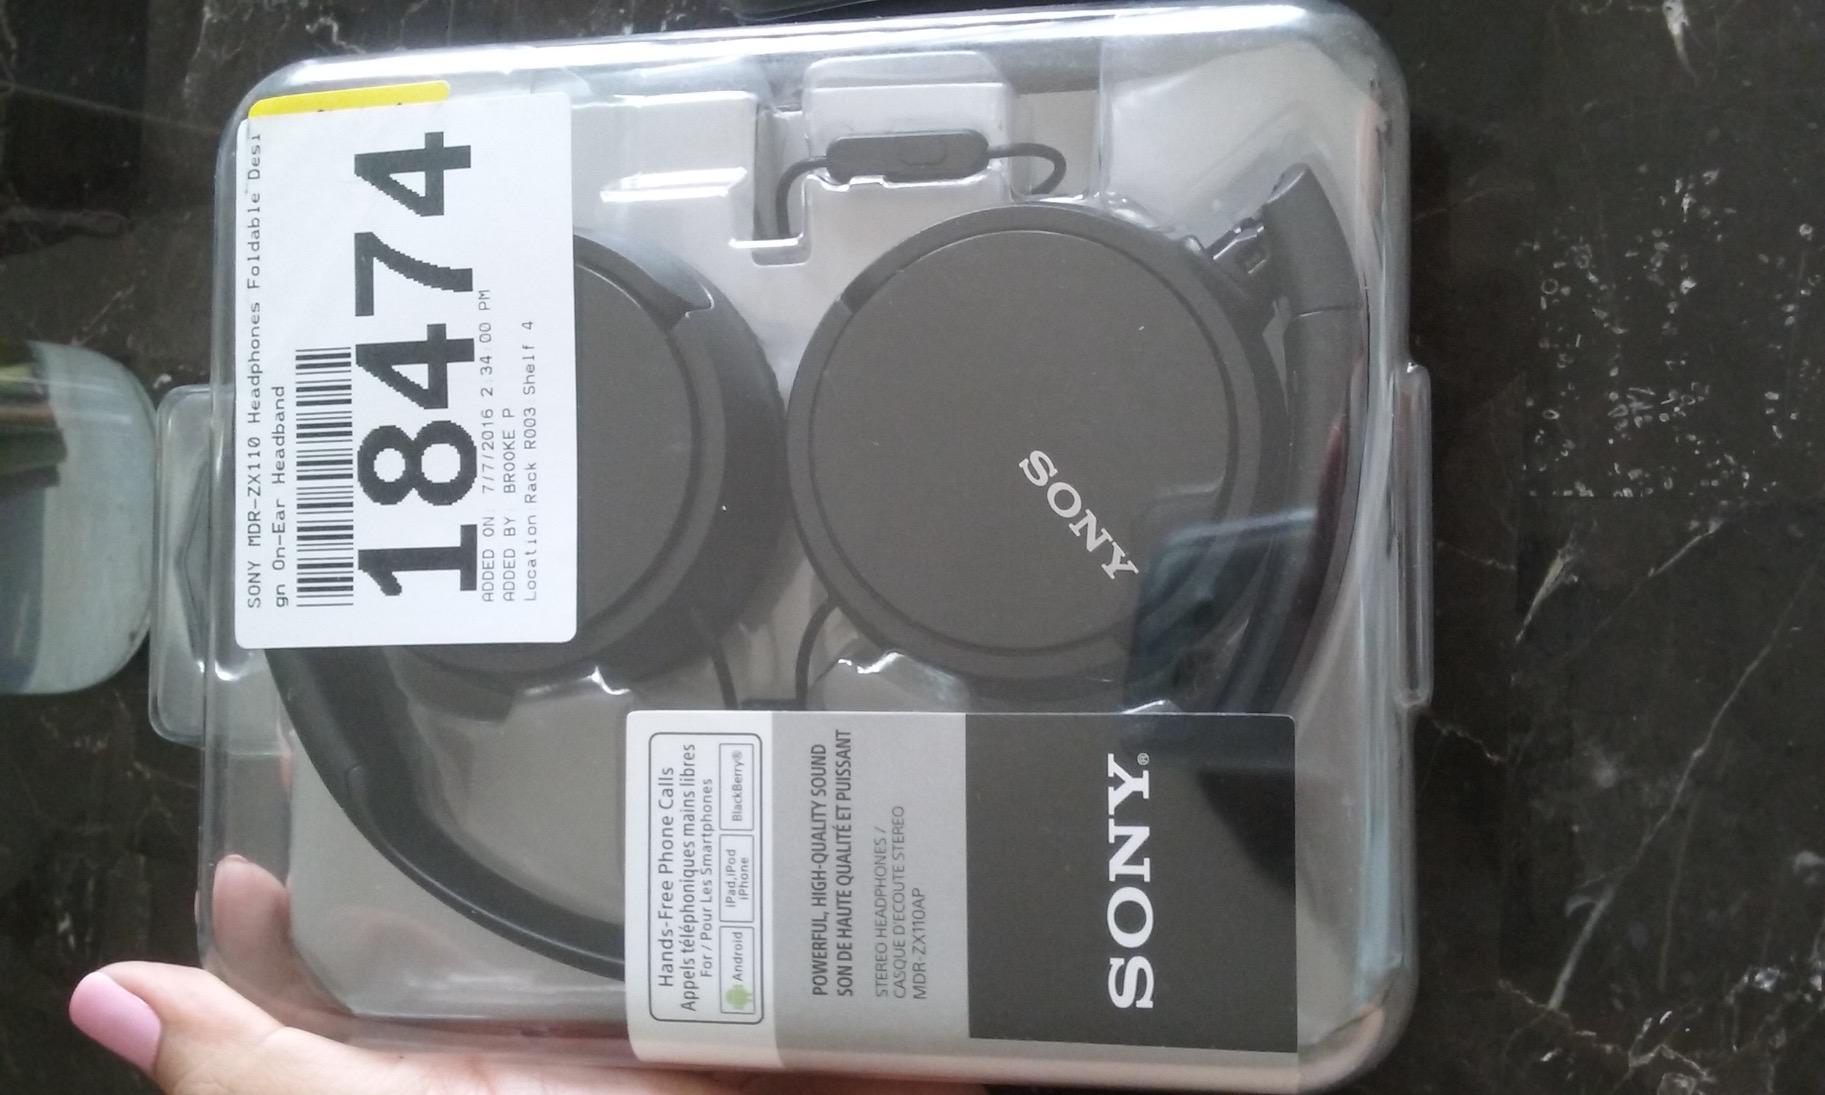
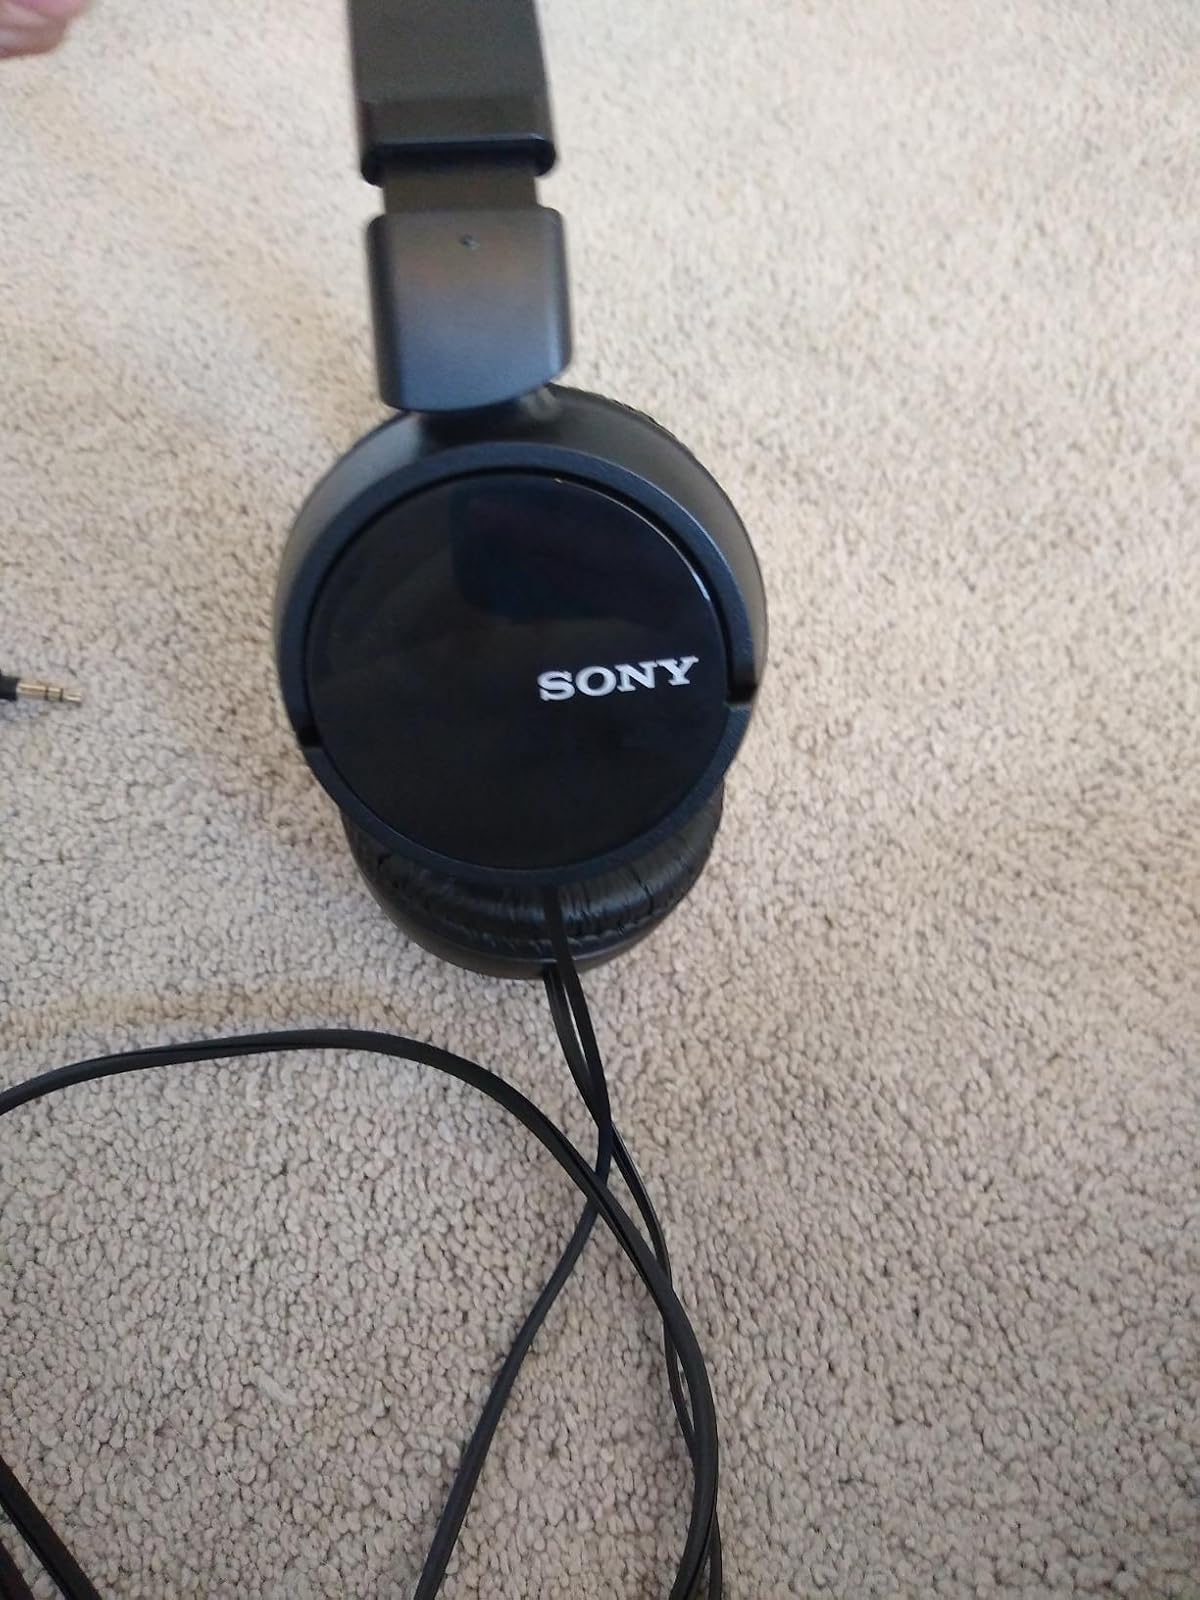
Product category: headphones
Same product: yes